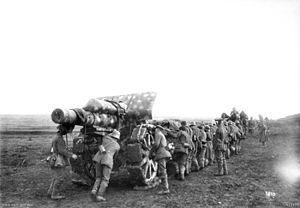
Le mortier de 210 mm modèle 16, ou 21-cm Mörser 16 selon la terminologie, est une pièce d'artillerie utilisée par l'Allemagne lors des deux guerres mondiales.